Weston Bridge Halt railway station

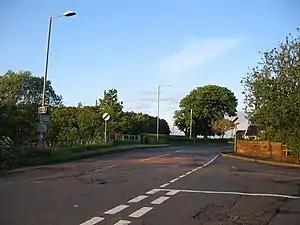
The Weston Bridge and the site of the old access to the station

Weston Bridge Platform railway station or Weston Bridge Halt railway station was opened to serve miners travelling to the Ayr Colliery No. 9 Pit that stood near Annbank and those from the village that worked at other pits in the area, East Ayrshire, Scotland. The station was on the line that was originally part of the Ayr and Cumnock Branch of the Glasgow and South Western Railway. The location was well chosen as it lay close to the village, the hamlet of Burnbrae and at the busy crossroads at Weston Bridge.